History of Sidon

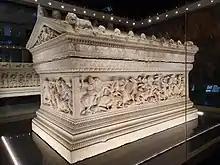
The Alexander Sarcophagus, a late 4th century BC Hellenistic sarcophagus, discovered in 1887 in the royal necropolis of Ayaa in Sidon, now in the Istanbul Archaeology Museum.

Like other Phoenician city-states, Sidon suffered from a succession of conquerors, first by the Persian Achaemenid empire in the 6th century BC, ending with its occupation by Alexander the Great in 333 BC, and the start of the Hellenistic era of Sidon's history. The Persian influence seems to have been profound, as is observed in the change of the architectural style of the city. Under the successors of Alexander, it enjoyed relative autonomy and organised games and competitions in which the greatest athletes of the region participated. In the Hellenistic-period necropolis of Sidon, important finds such as the Alexander Sarcophagus, the Lycian tomb and the Sarcophagus of the Crying Women were discovered, which are now on display at the Archaeological Museum of Istanbul.